Byzantine–Arab wars (780–1180)

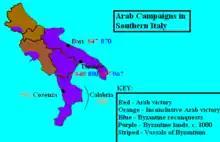
Unlike Sicily, the Byzantines never lost a hold on southern Italy. By the time of Basil I, the Empire had secured its grip, though Arab attacks and temporary conquests would continue into Basil II's reign

Like his murdered predecessor, the reign of Basil I saw a mixture of defeat and victory against the Arabs. Byzantine success in the Euphrates valley in the East was complemented with successes in the west where the Muslims were driven out of the Dalmatian coast in 873 and Bari fell to the Byzantines in 876. However, Syracuse fell in 878 to the Sicilian Emirate and without further help Byzantine Sicily seemed lost. In 880 Taranto and much of Calabria fell to Imperial troops. Calabria had been Rome's pre-Aegyptus bread basket, so this was more than just a propaganda victory.